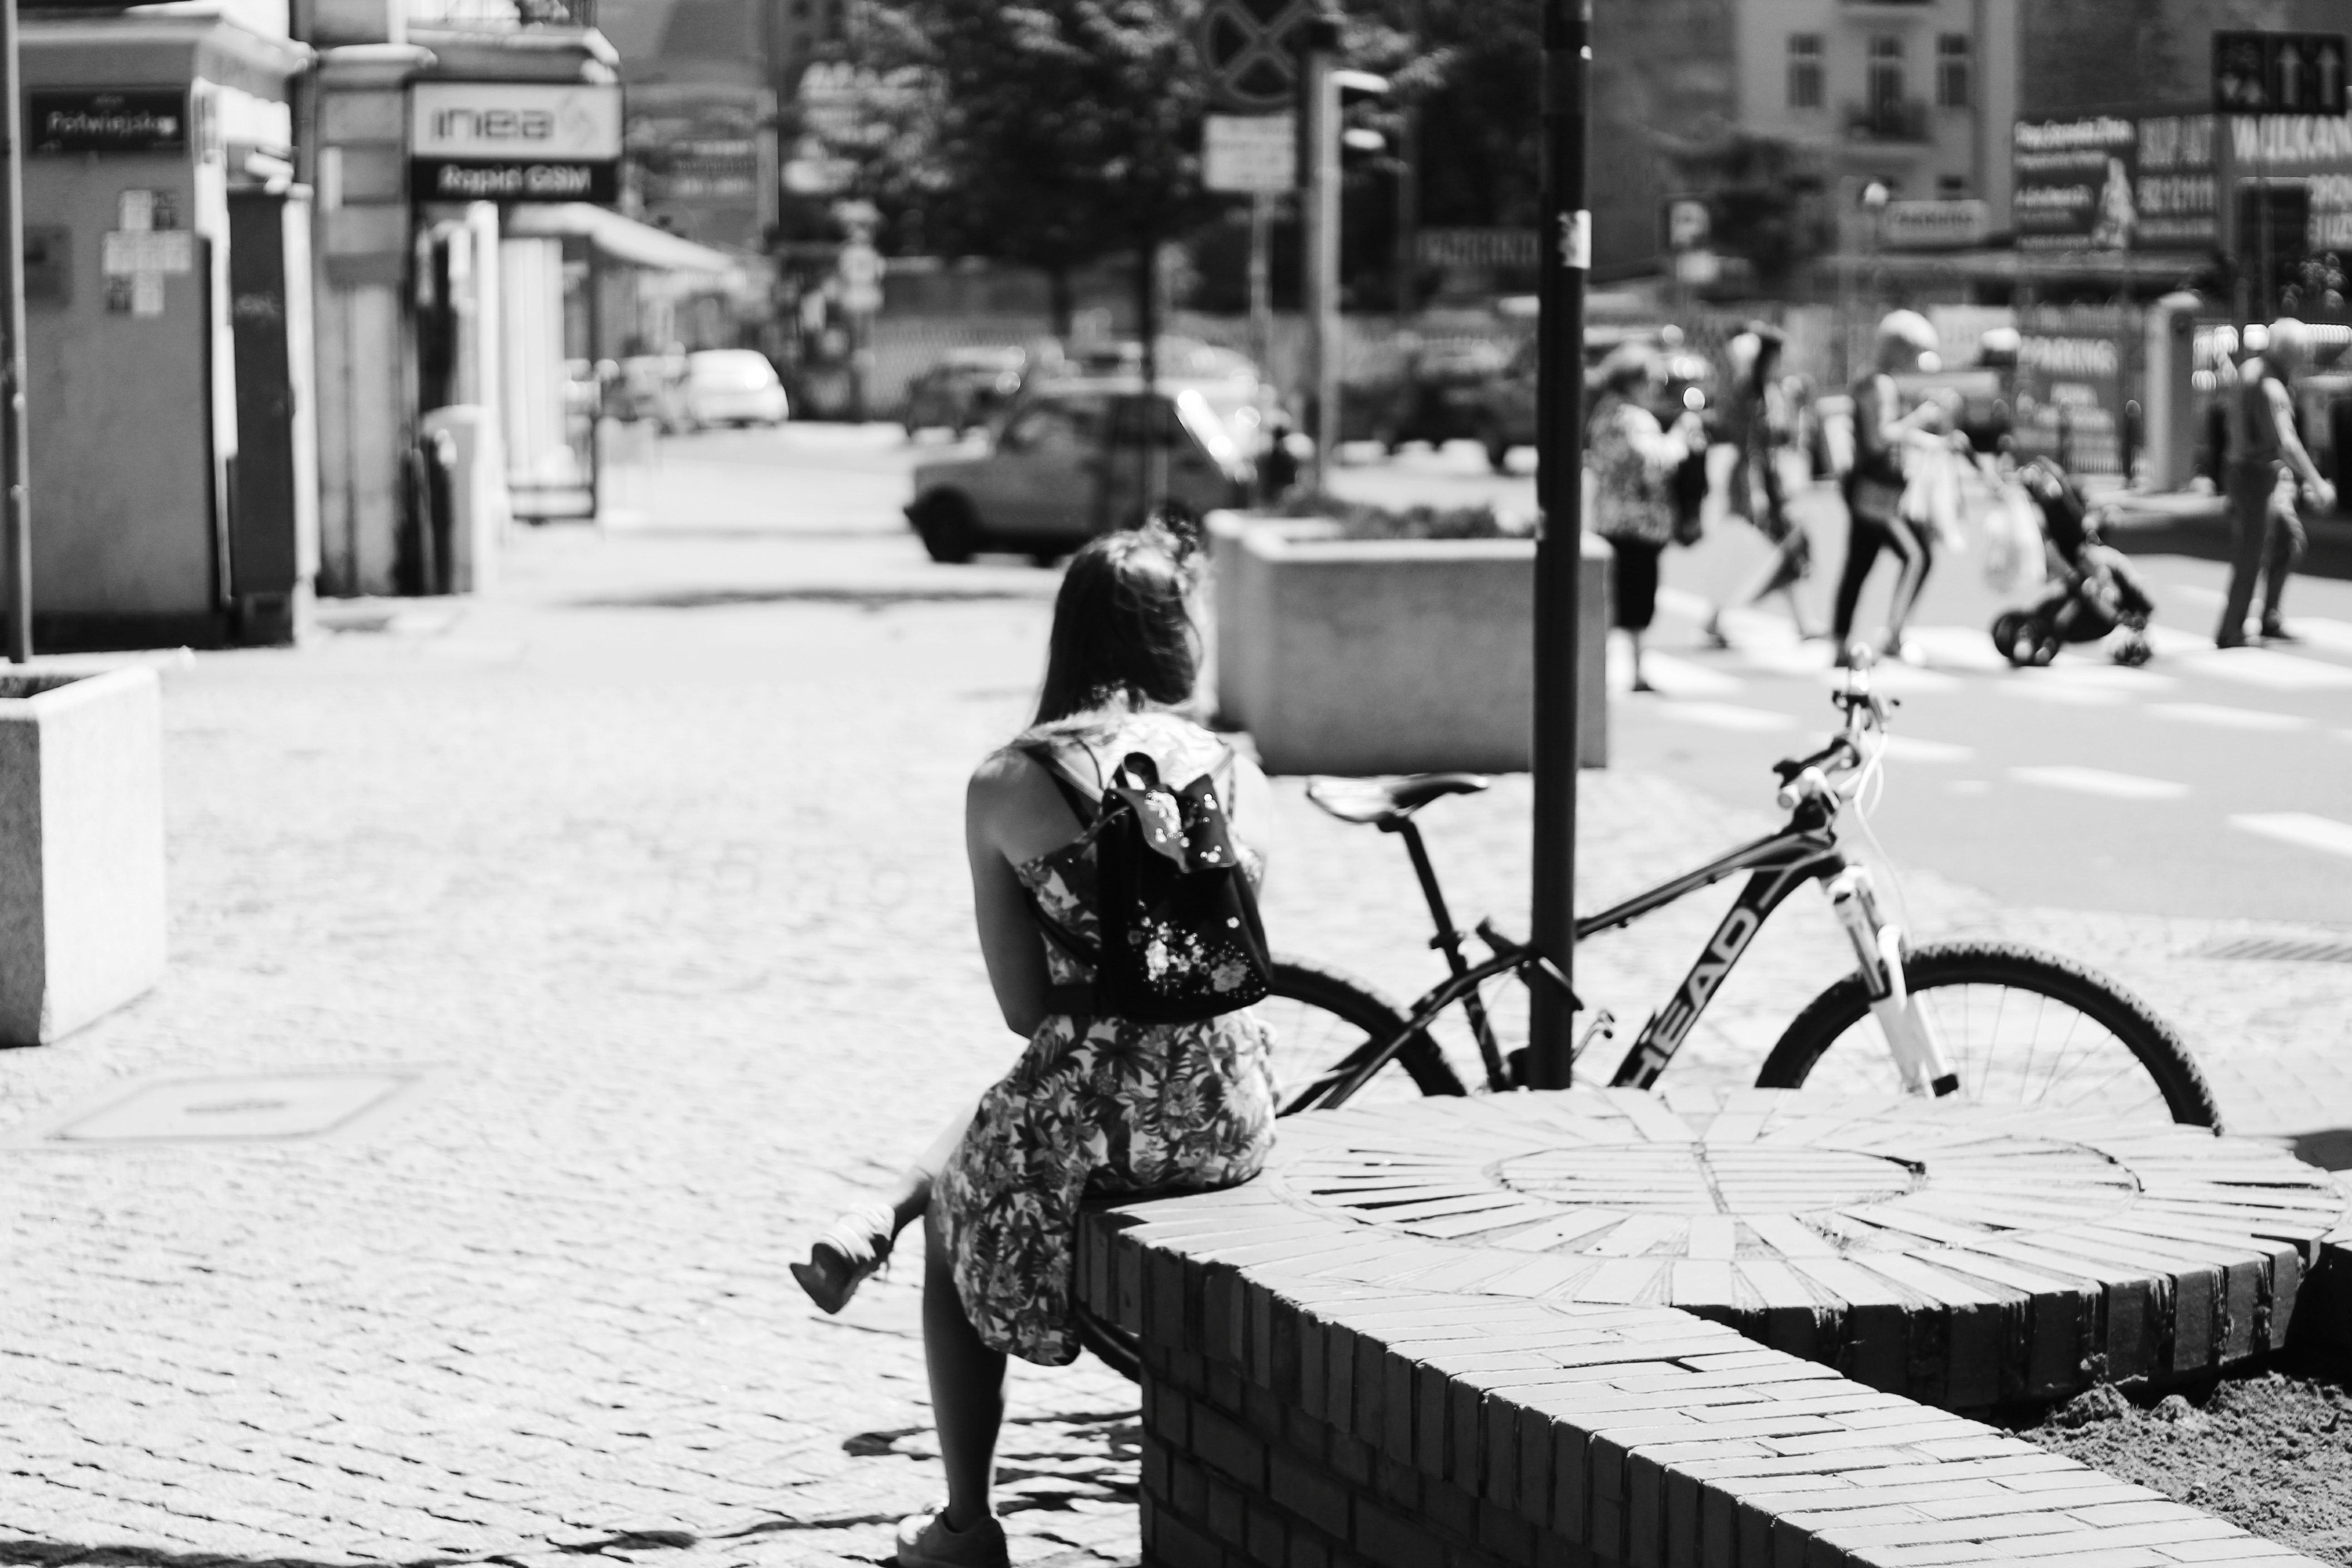
white, black, black and white, photograph, monochrome, people, street, monochrome photography, snapshot, mode of transport, urban area, bicycle, vehicle, photography, human, road, sitting, city, sidewalk, style, bicycle wheel